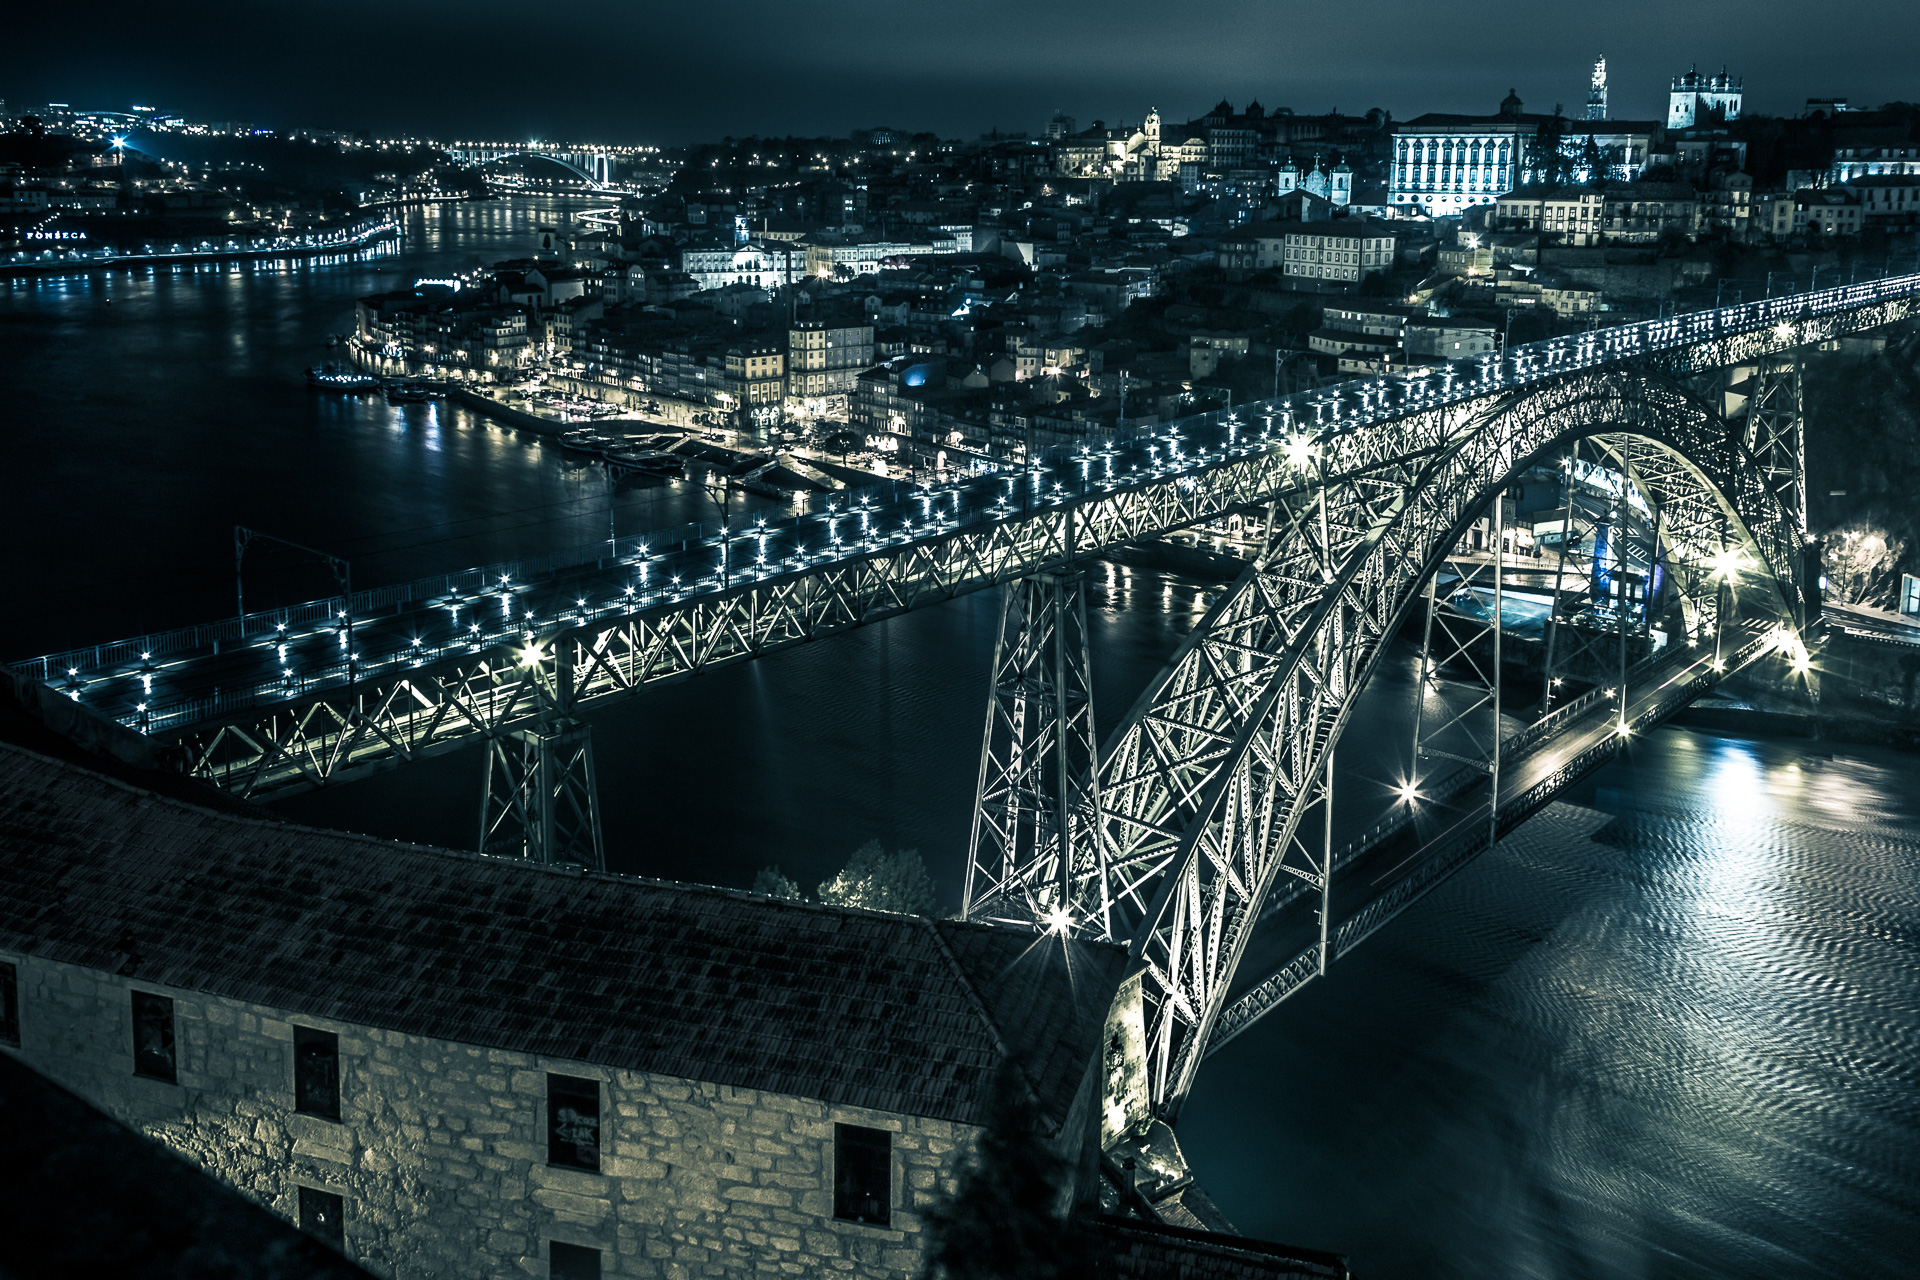
landscape, water, music, white, bridge, skyline, street, night, house, old, city, skyscraper, river, cityscape, vacation, pool, reflection, serene, landmark, contrast, darkness, blue, silence, garden, art, me, portugal, rio, ponte, noite, porto, douro, vilanovadegaia, pt, metropolis, aerial photography, urban area, human settlement